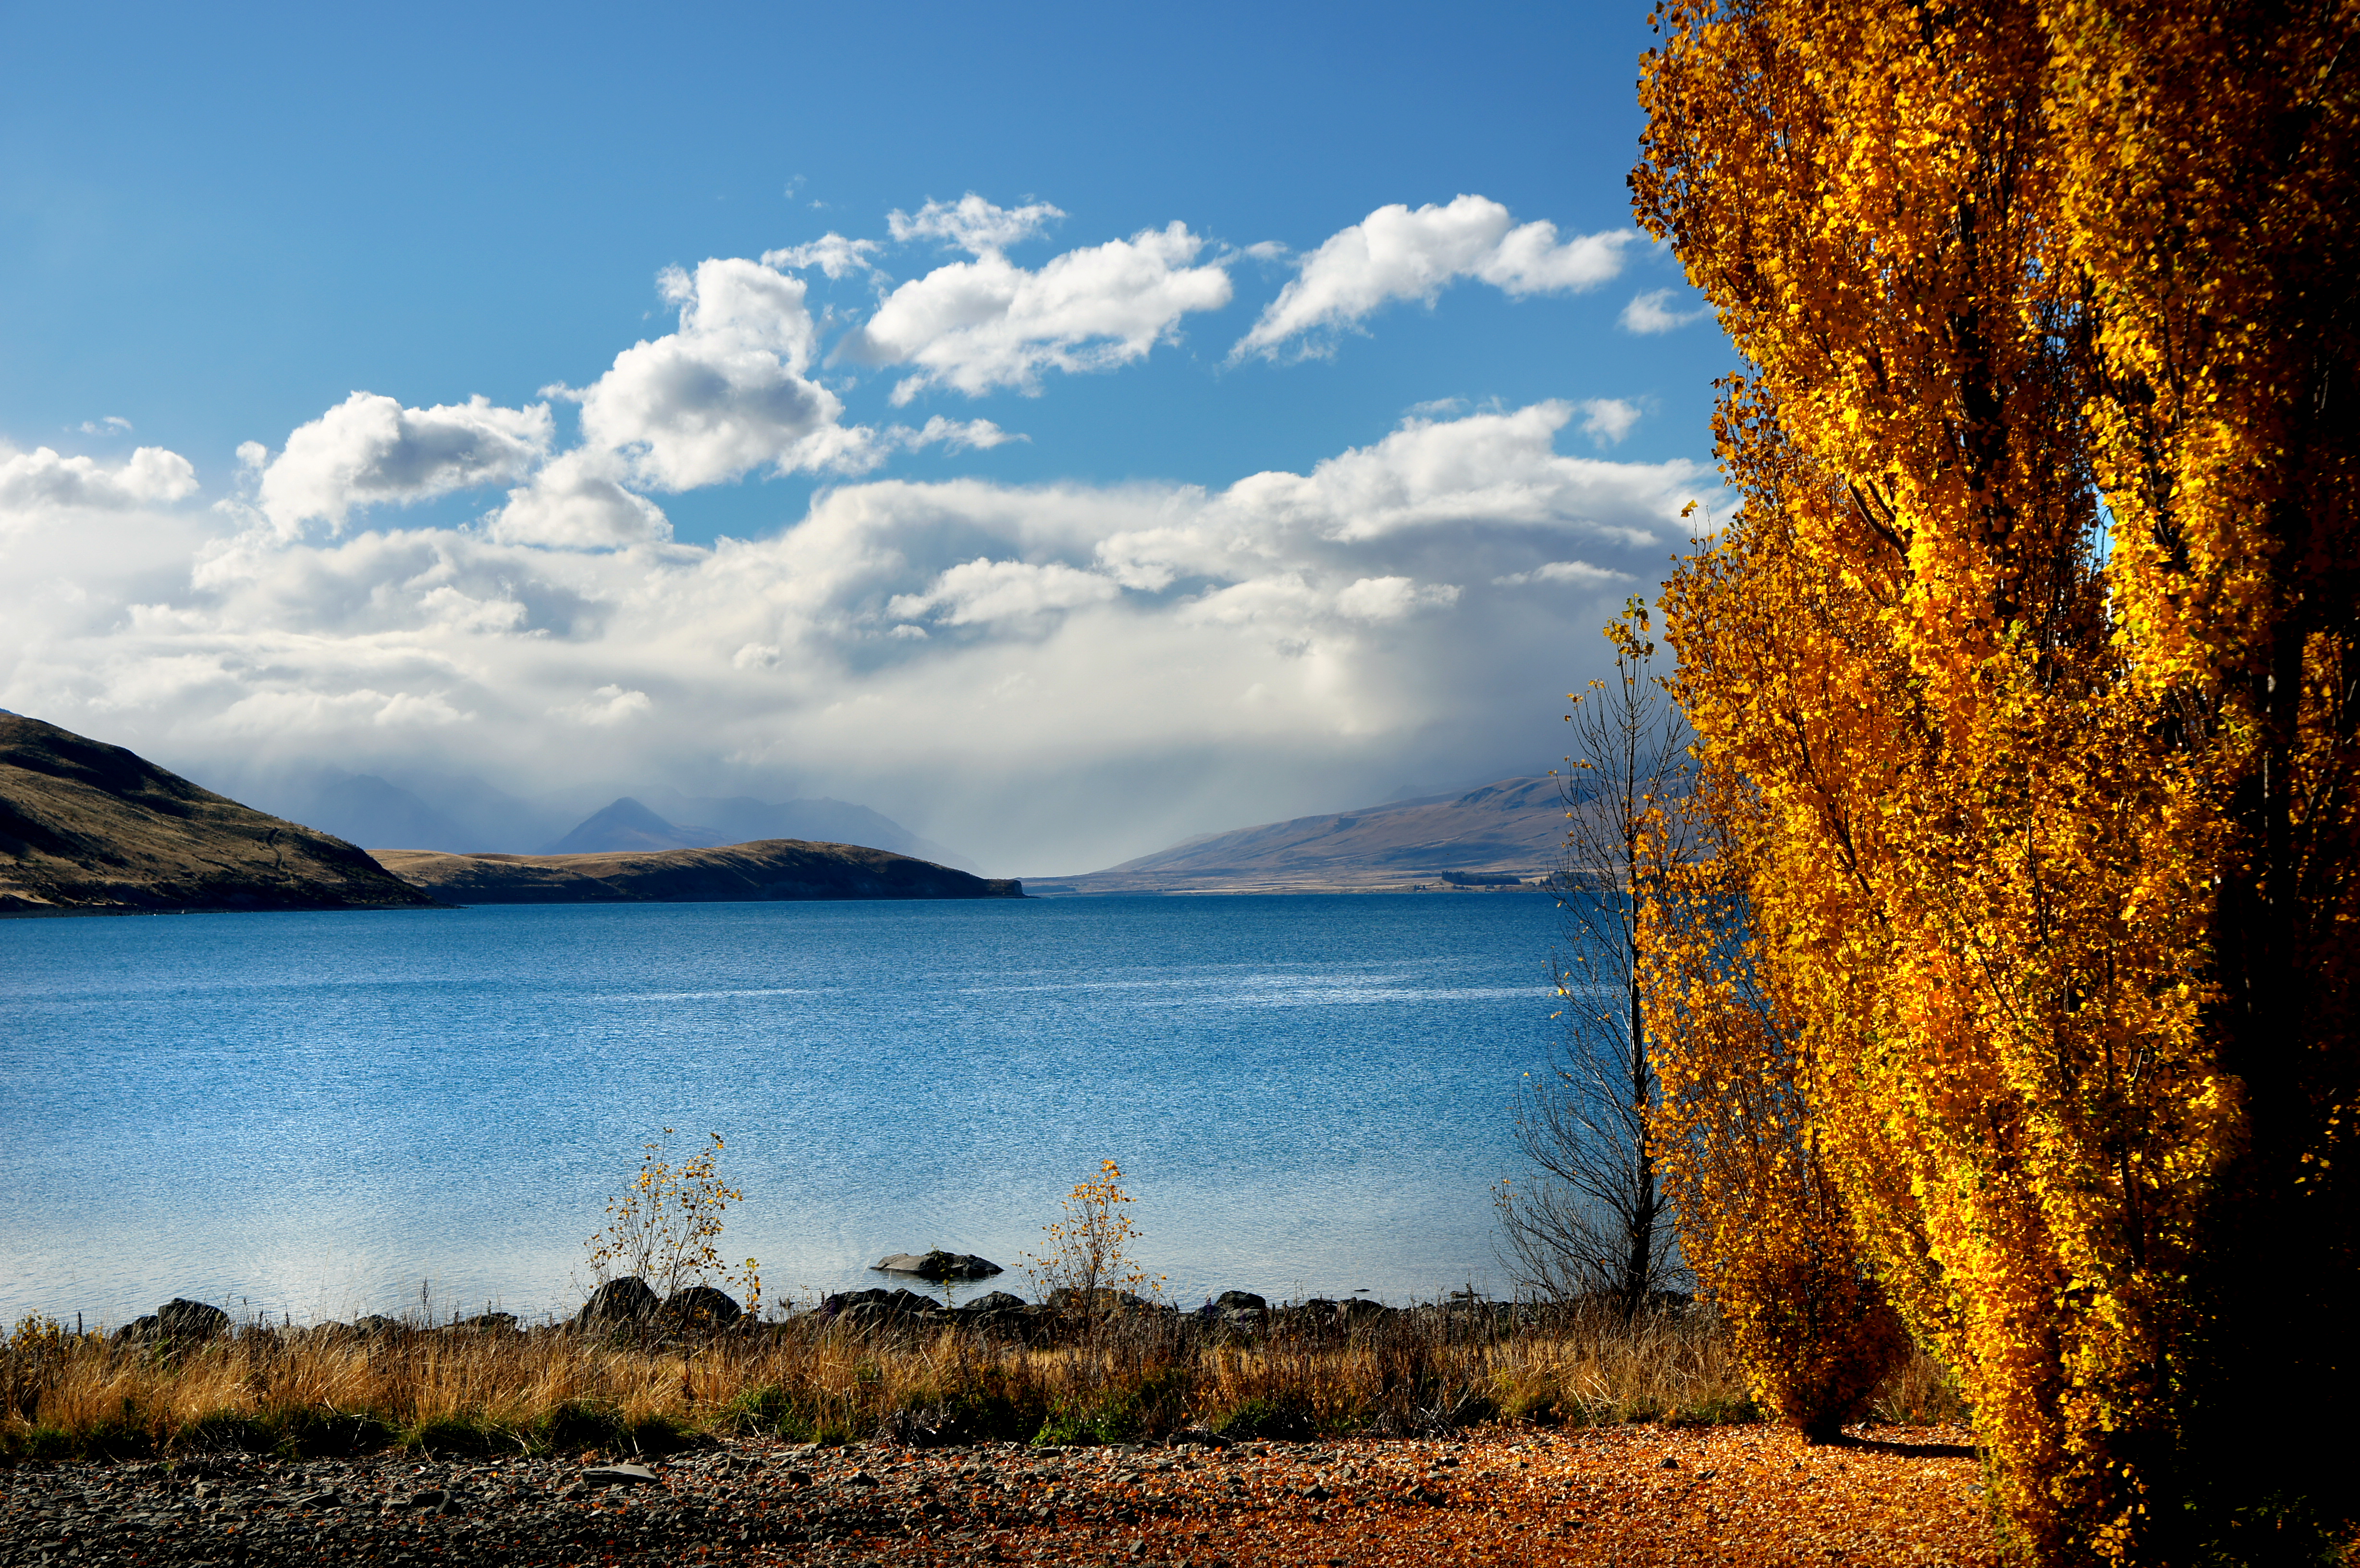
landscape, sea, tree, nature, horizon, wilderness, mountain, cloud, sky, sunlight, morning, fall, hill, lake, dawn, dusk, evening, reflection, autumn, scenery, yellow, season, trees, publicdomain, seasons, newzealand, poplartrees, fallcolors, treeswillow, southislandyellow, treesgolden, loch, rural area